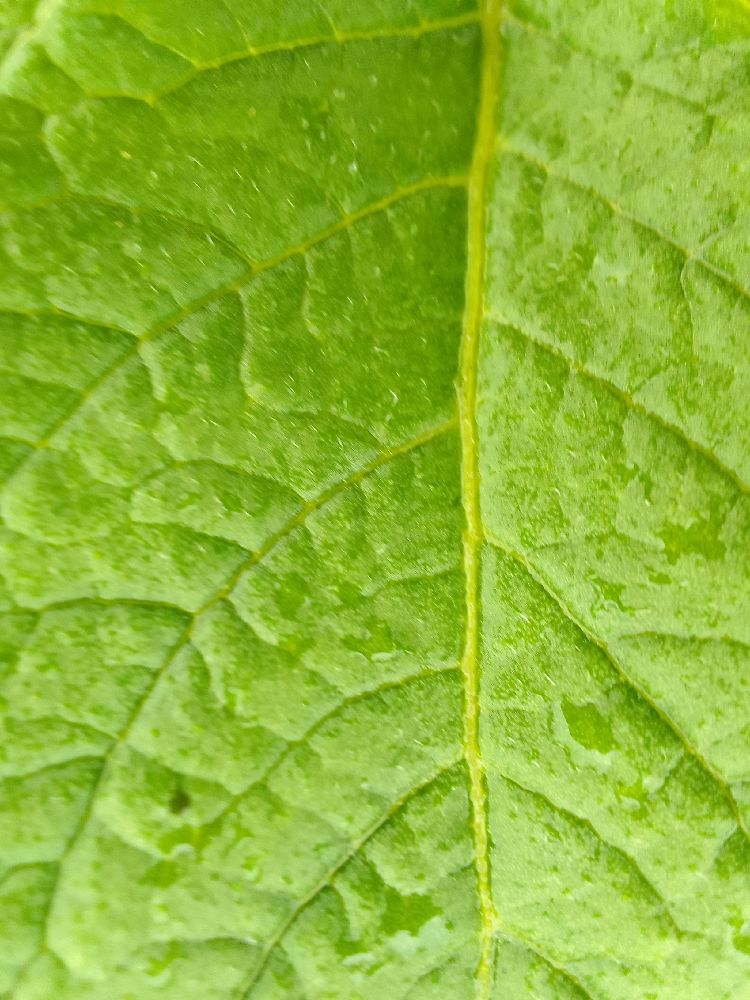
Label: Healthy